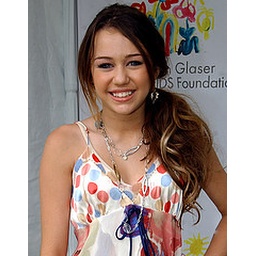
hay its me miley cyrus in my cute dress